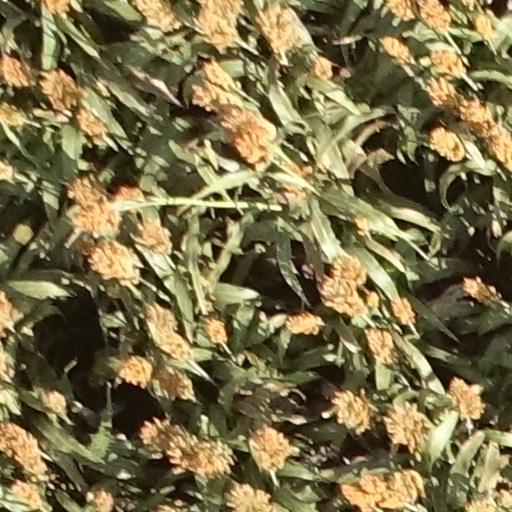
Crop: sorghum